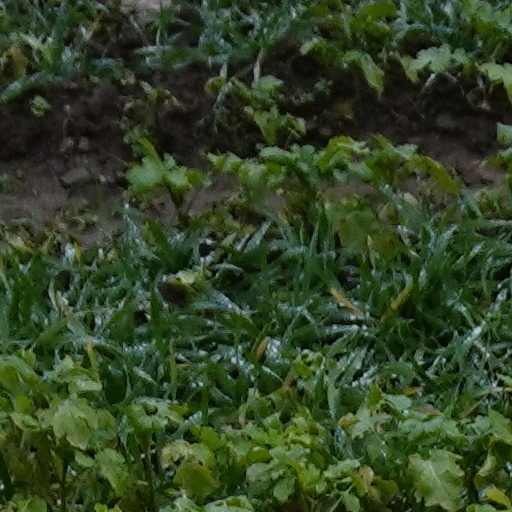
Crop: wheat